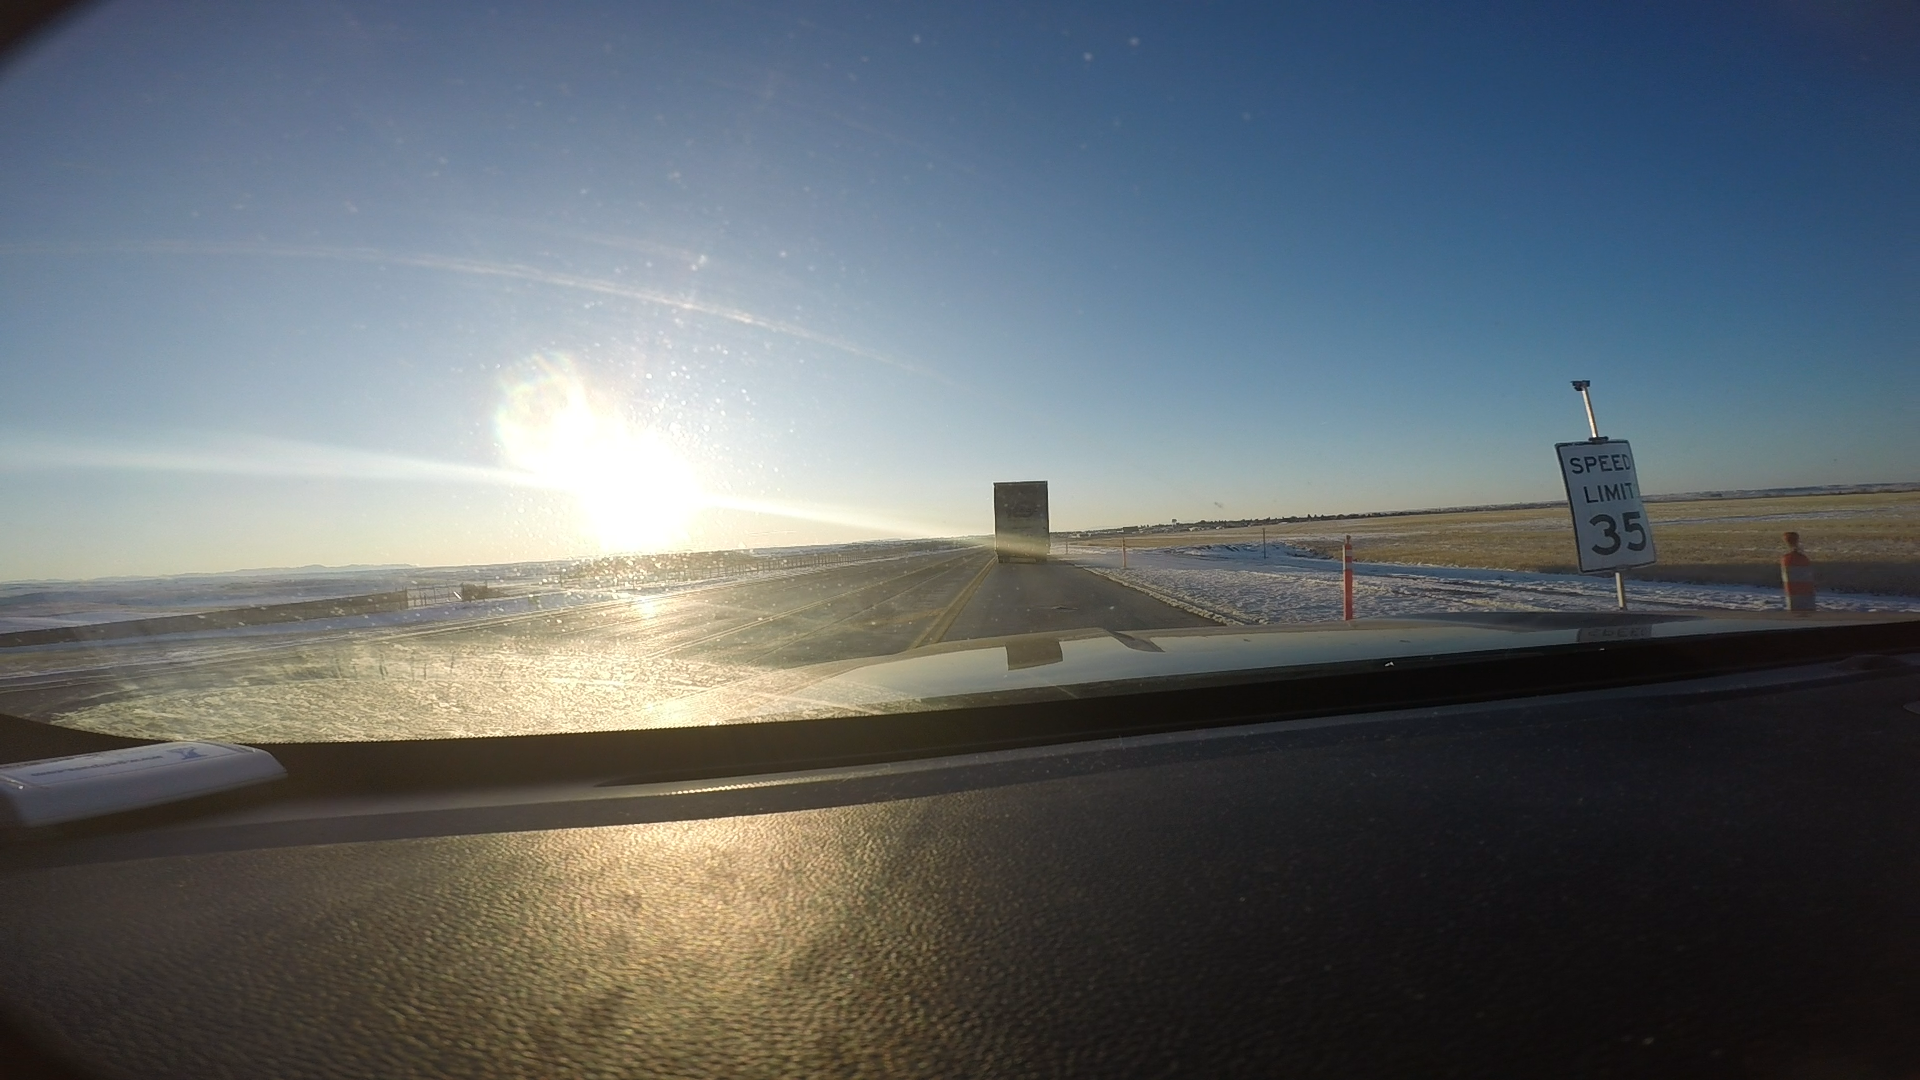
Speed limit sign label: mph35